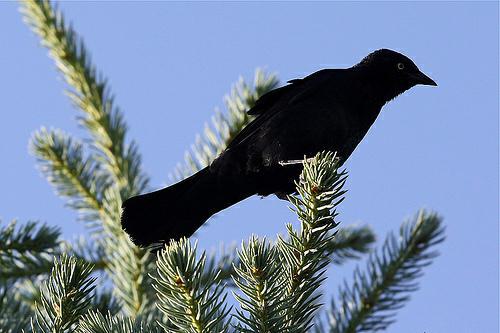
A photo of a brewer blackbird